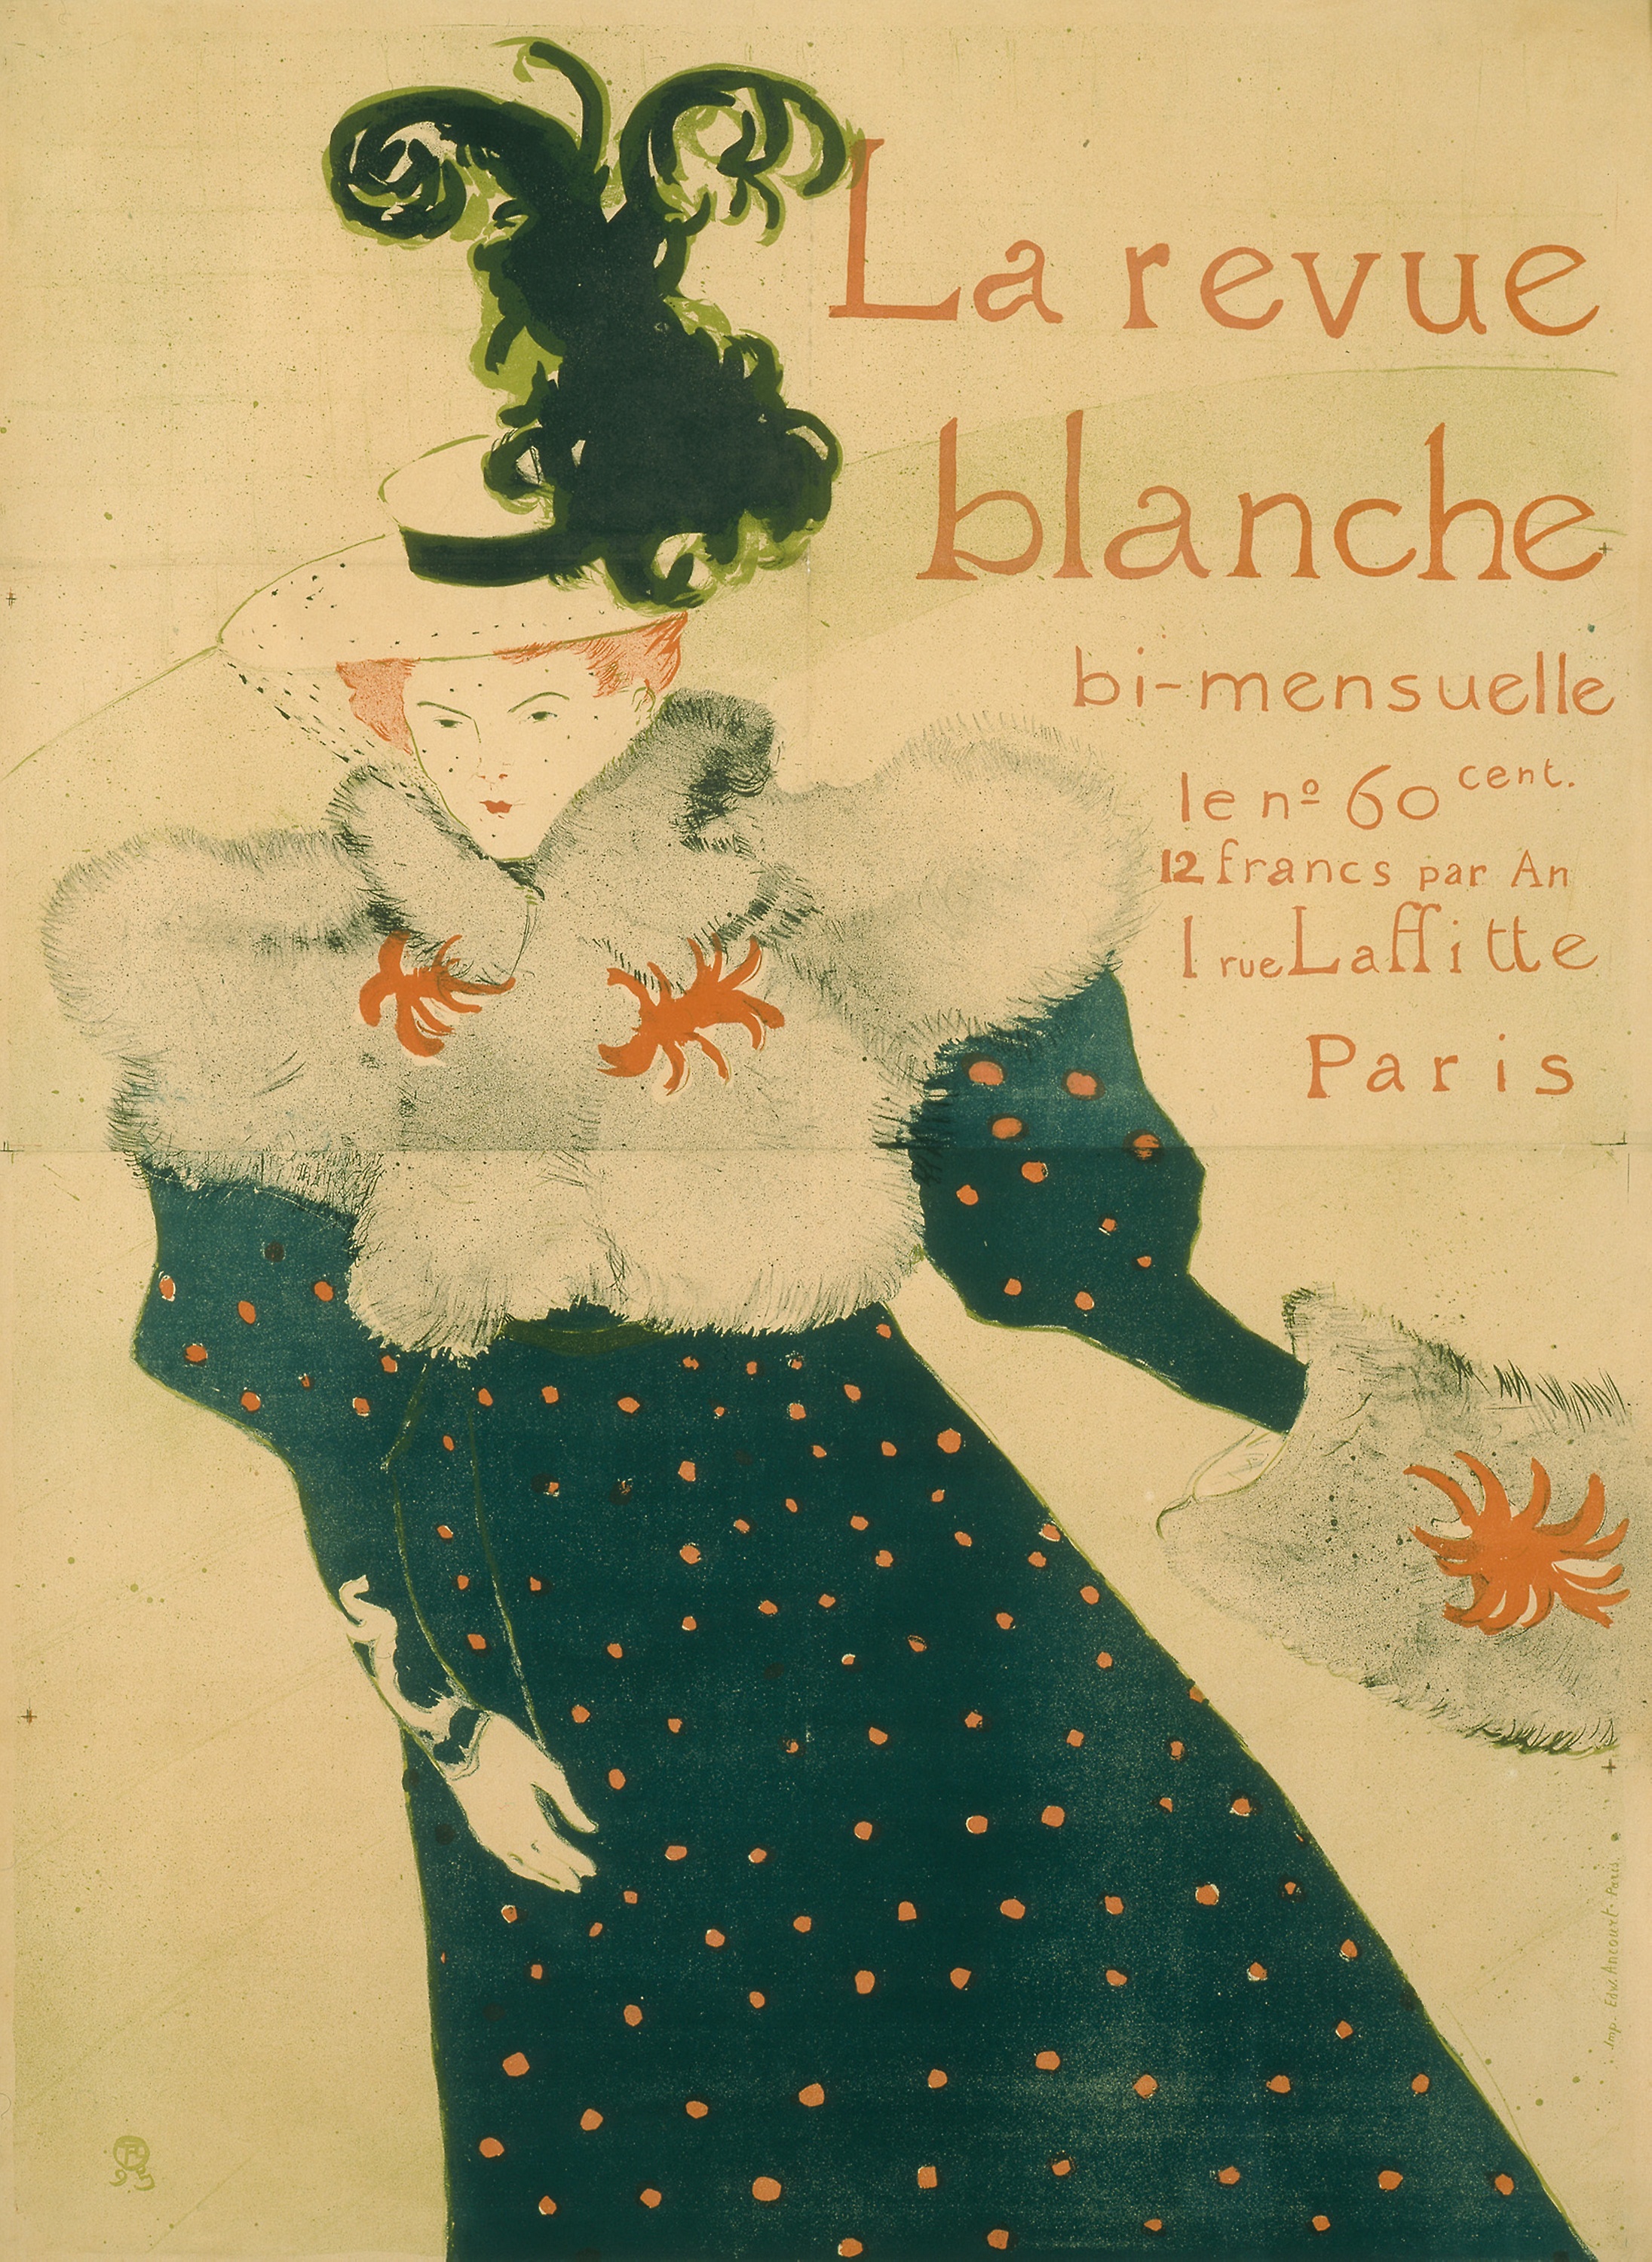
green, text, art, poster, illustration, font, tree, pattern, graphic design, costume design